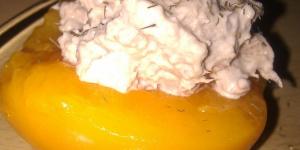
melocotones rellenos salados